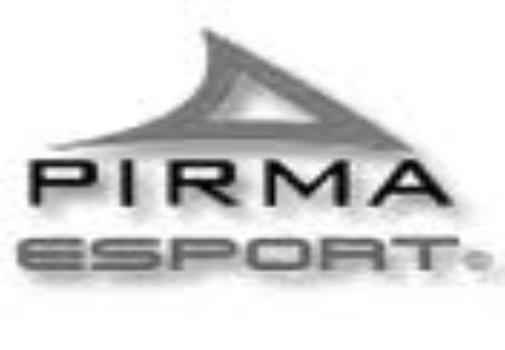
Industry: Clothes